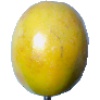
Label: maracuja